Ruby Ring

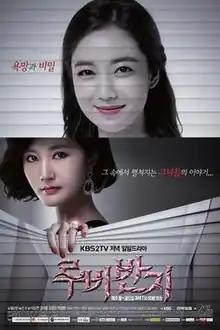
Promotional poster

Ruby Ring is a 2013 South Korean television daily drama series starring Lee So-yeon, Im Jung-eun, Kim Suk-hoon and Park Gwang-hyun. It airs on KBS2 on Mondays to Fridays at 19:45 for 93 episodes beginning August 19, 2013.